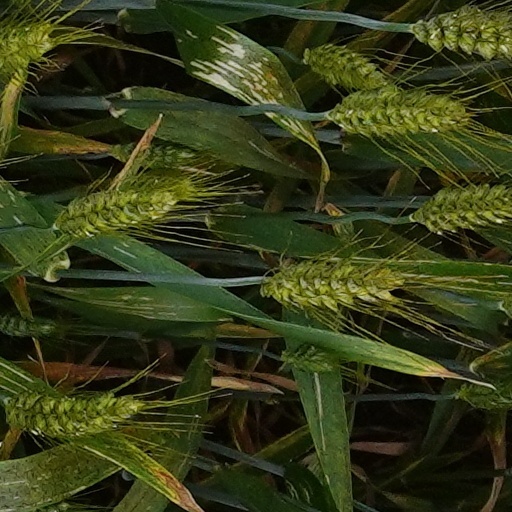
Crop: wheat